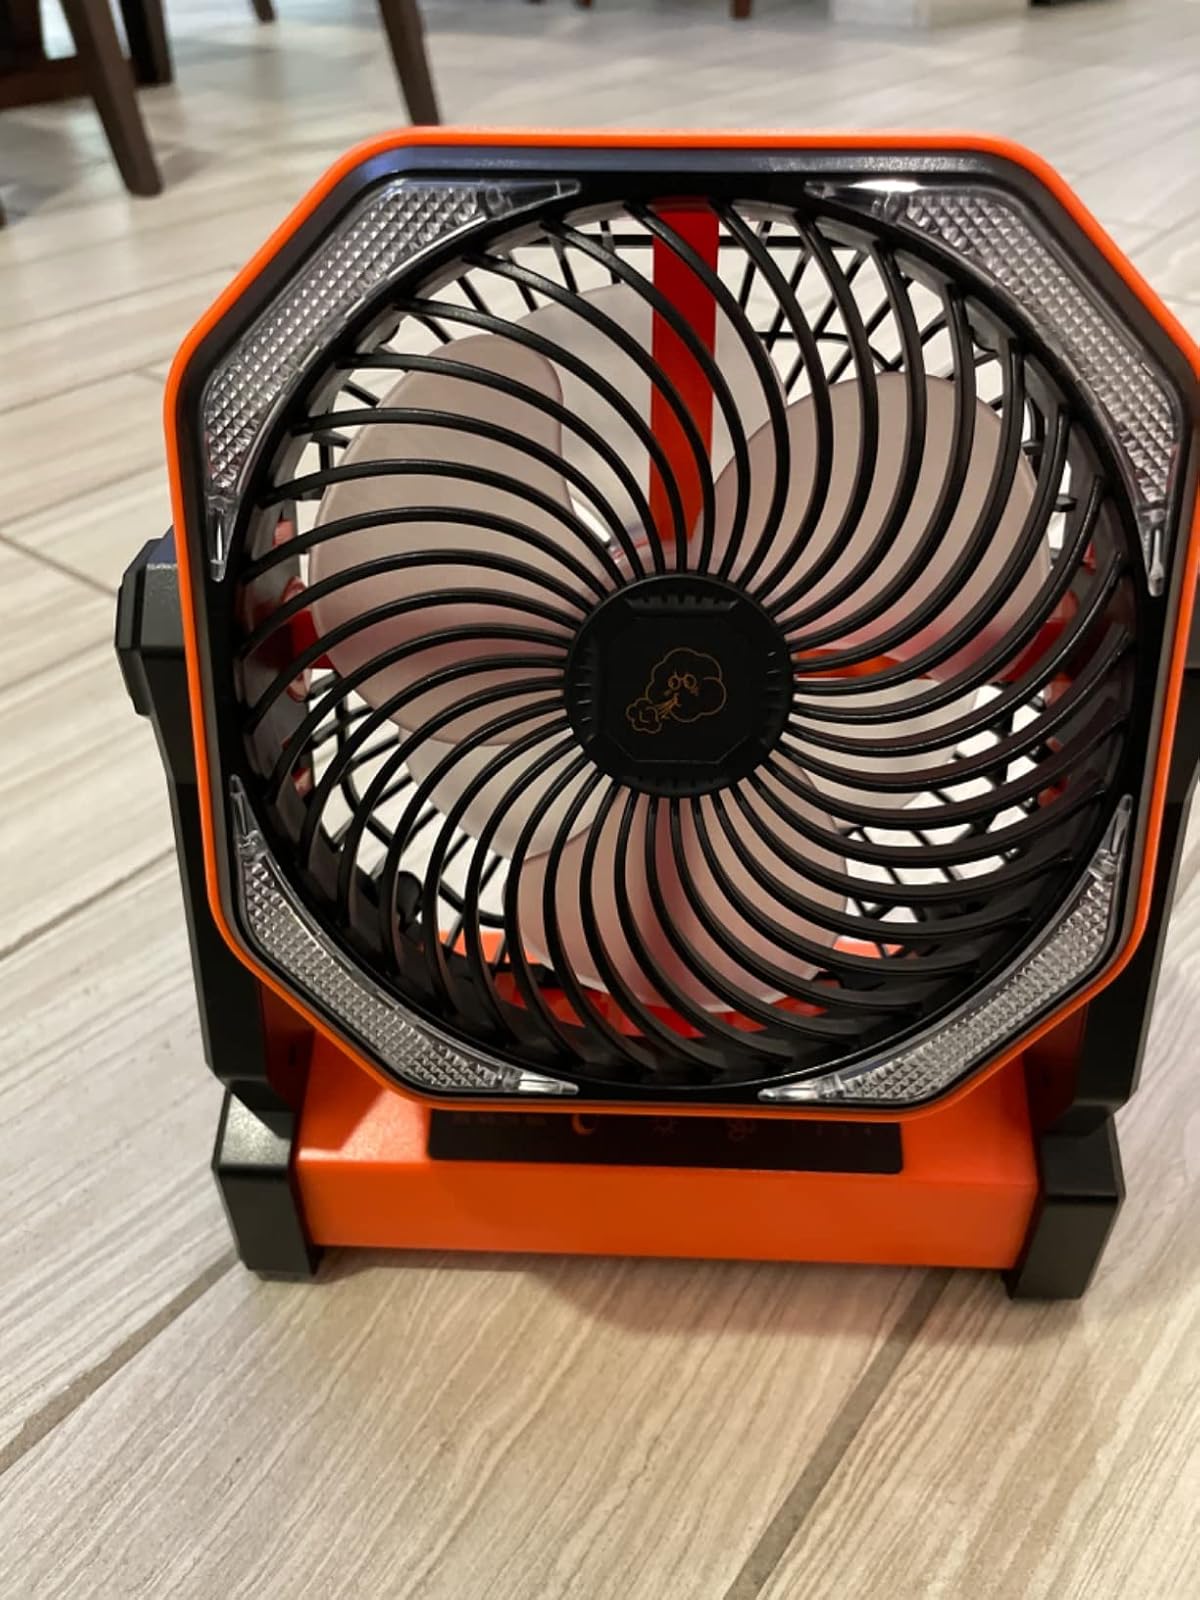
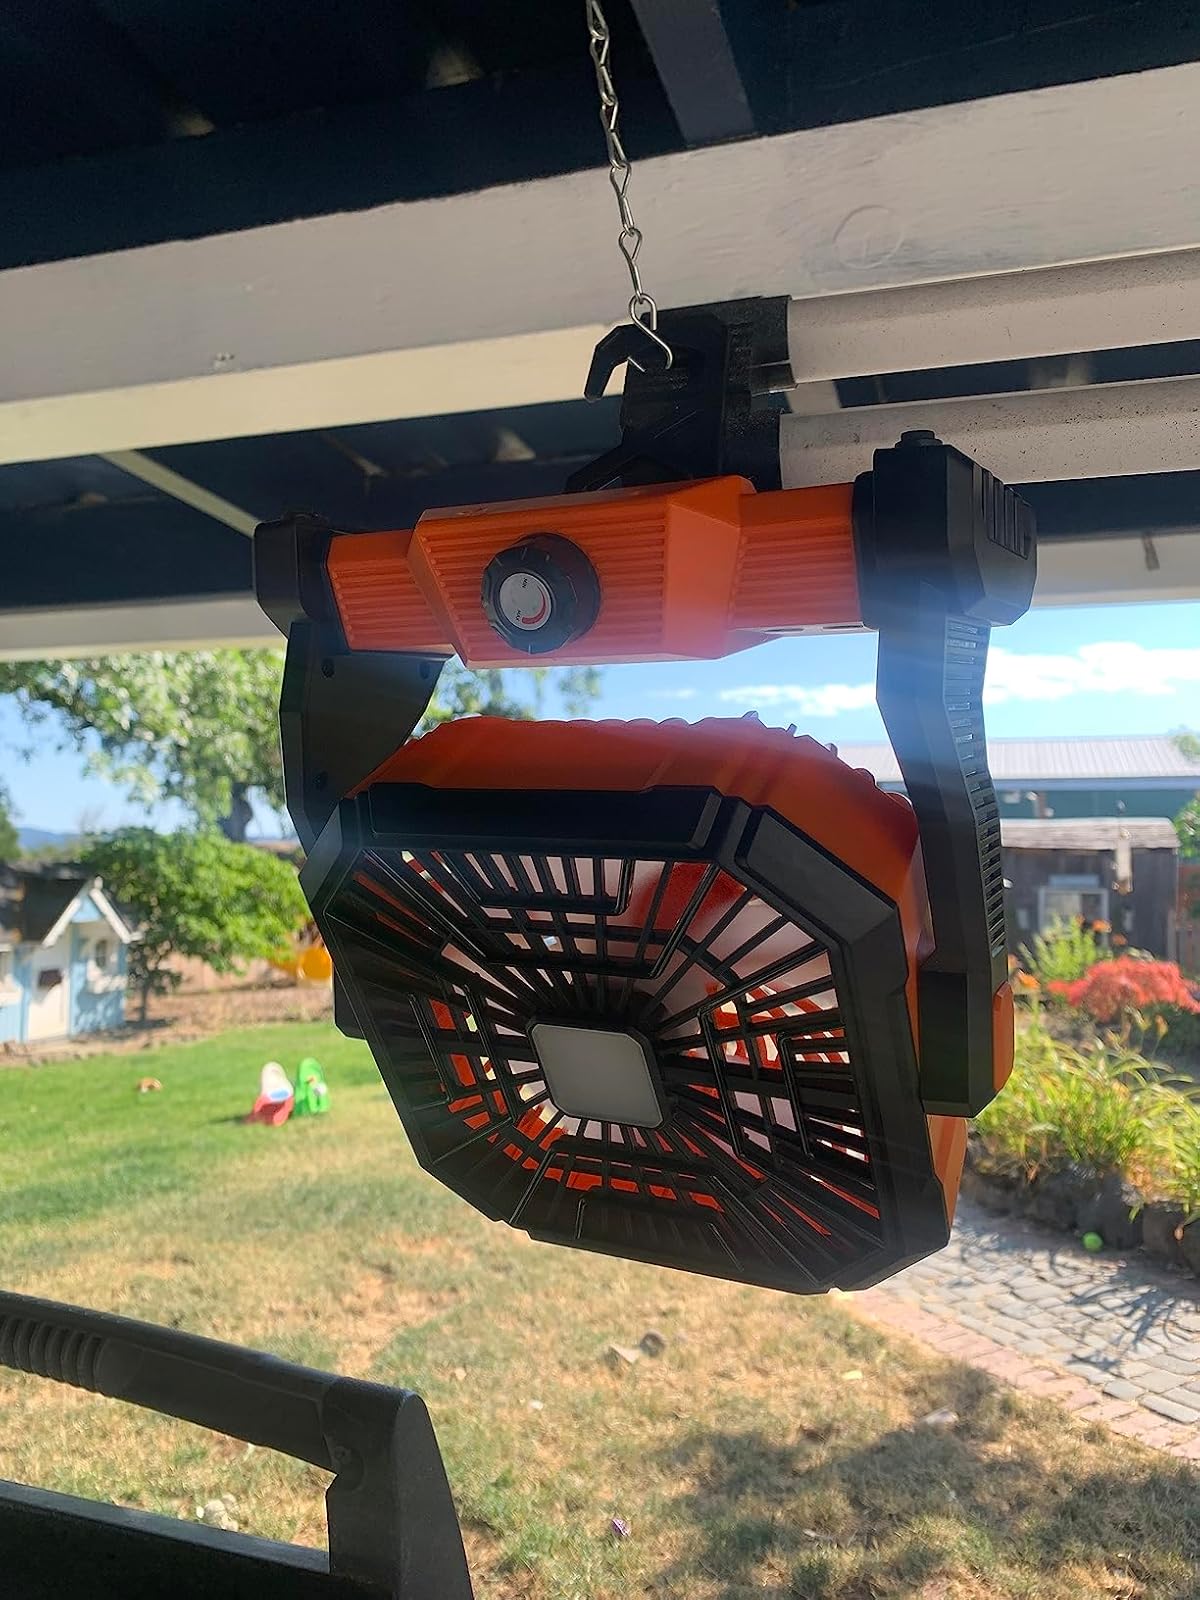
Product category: lantern
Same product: no